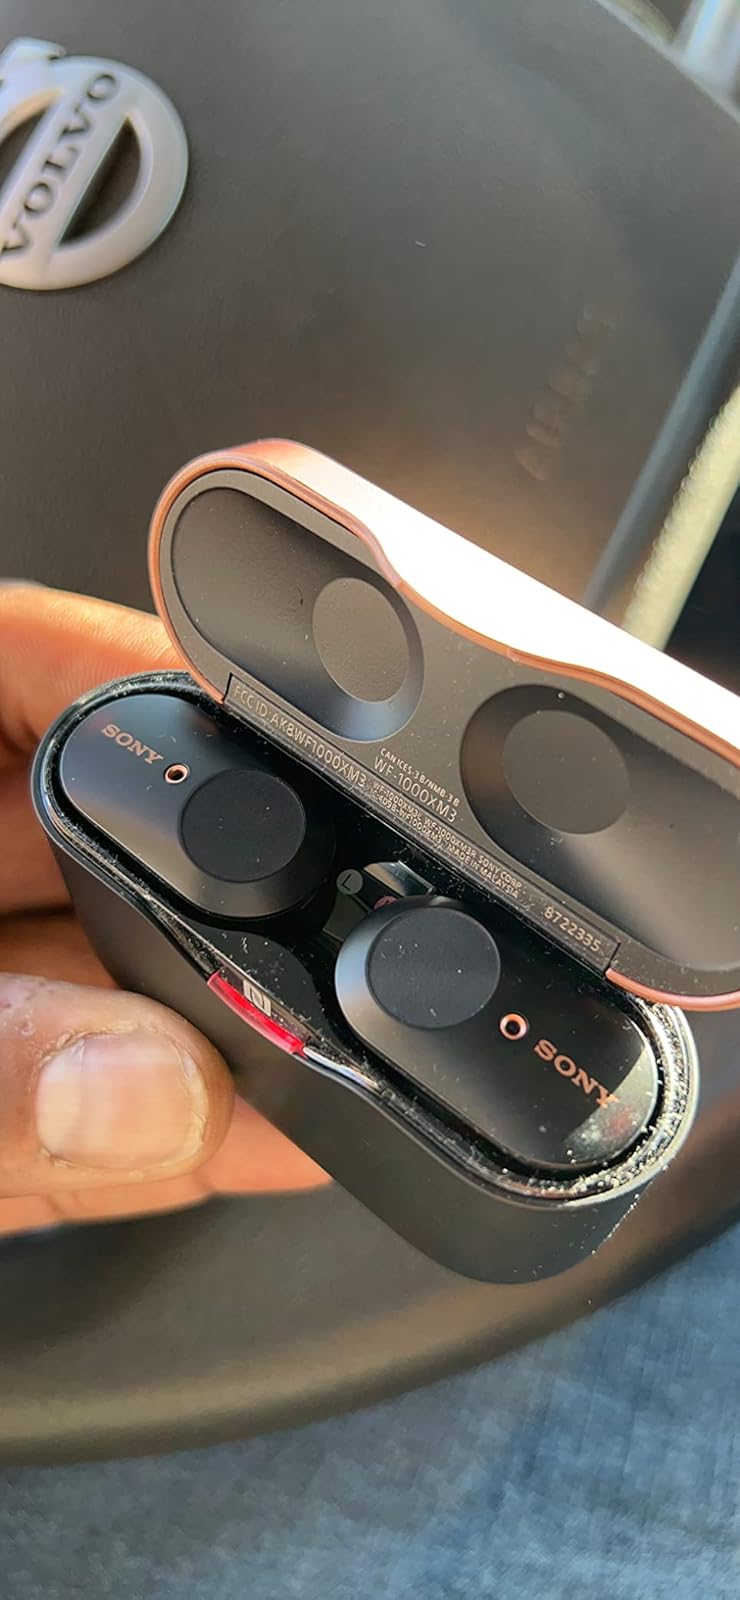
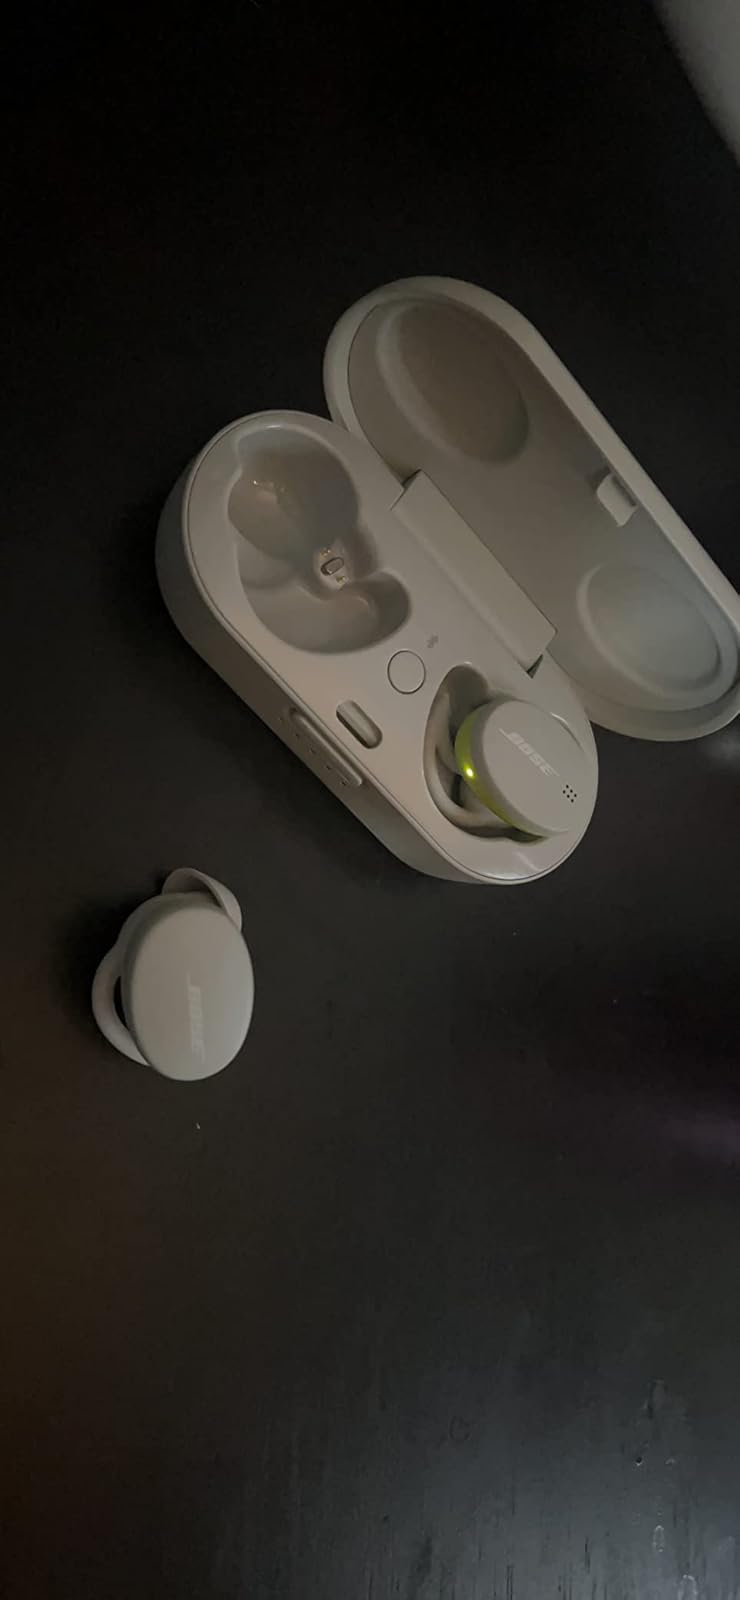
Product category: earbuds
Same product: no